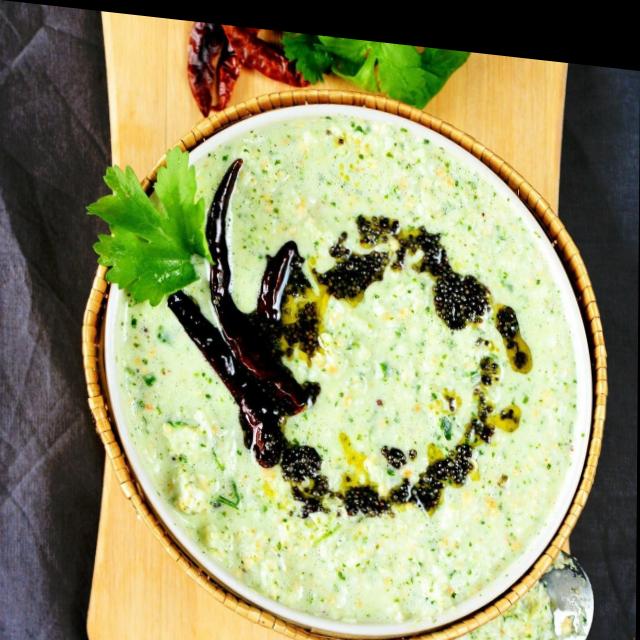
Dish: coconut_chutney